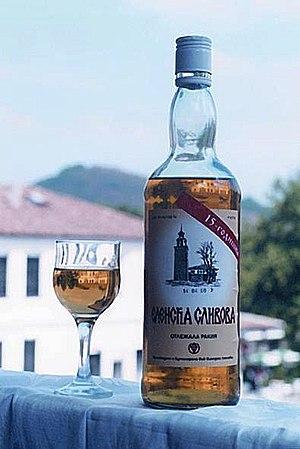
La rakia ou rakija est une eau-de-vie obtenue par distillation de jus de fruits fermentés, très populaire à travers les Balkans et aussi alcool national en Bulgarie, Serbie, Slovénie, Bosnie-Herzégovine, Croatie, en République de Macédoine, en Albanie et au Monténégro. Le nom a probablement comme origine le mot turc rakı, désignant les alcools distillés.